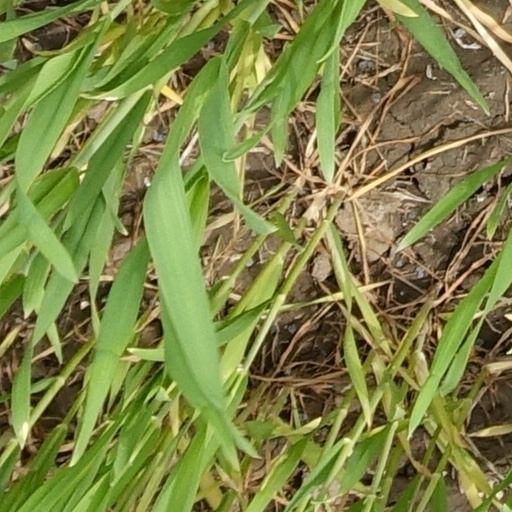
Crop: wheat